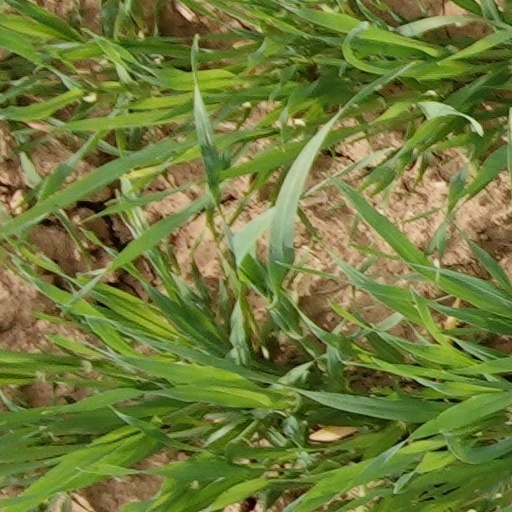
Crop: wheat